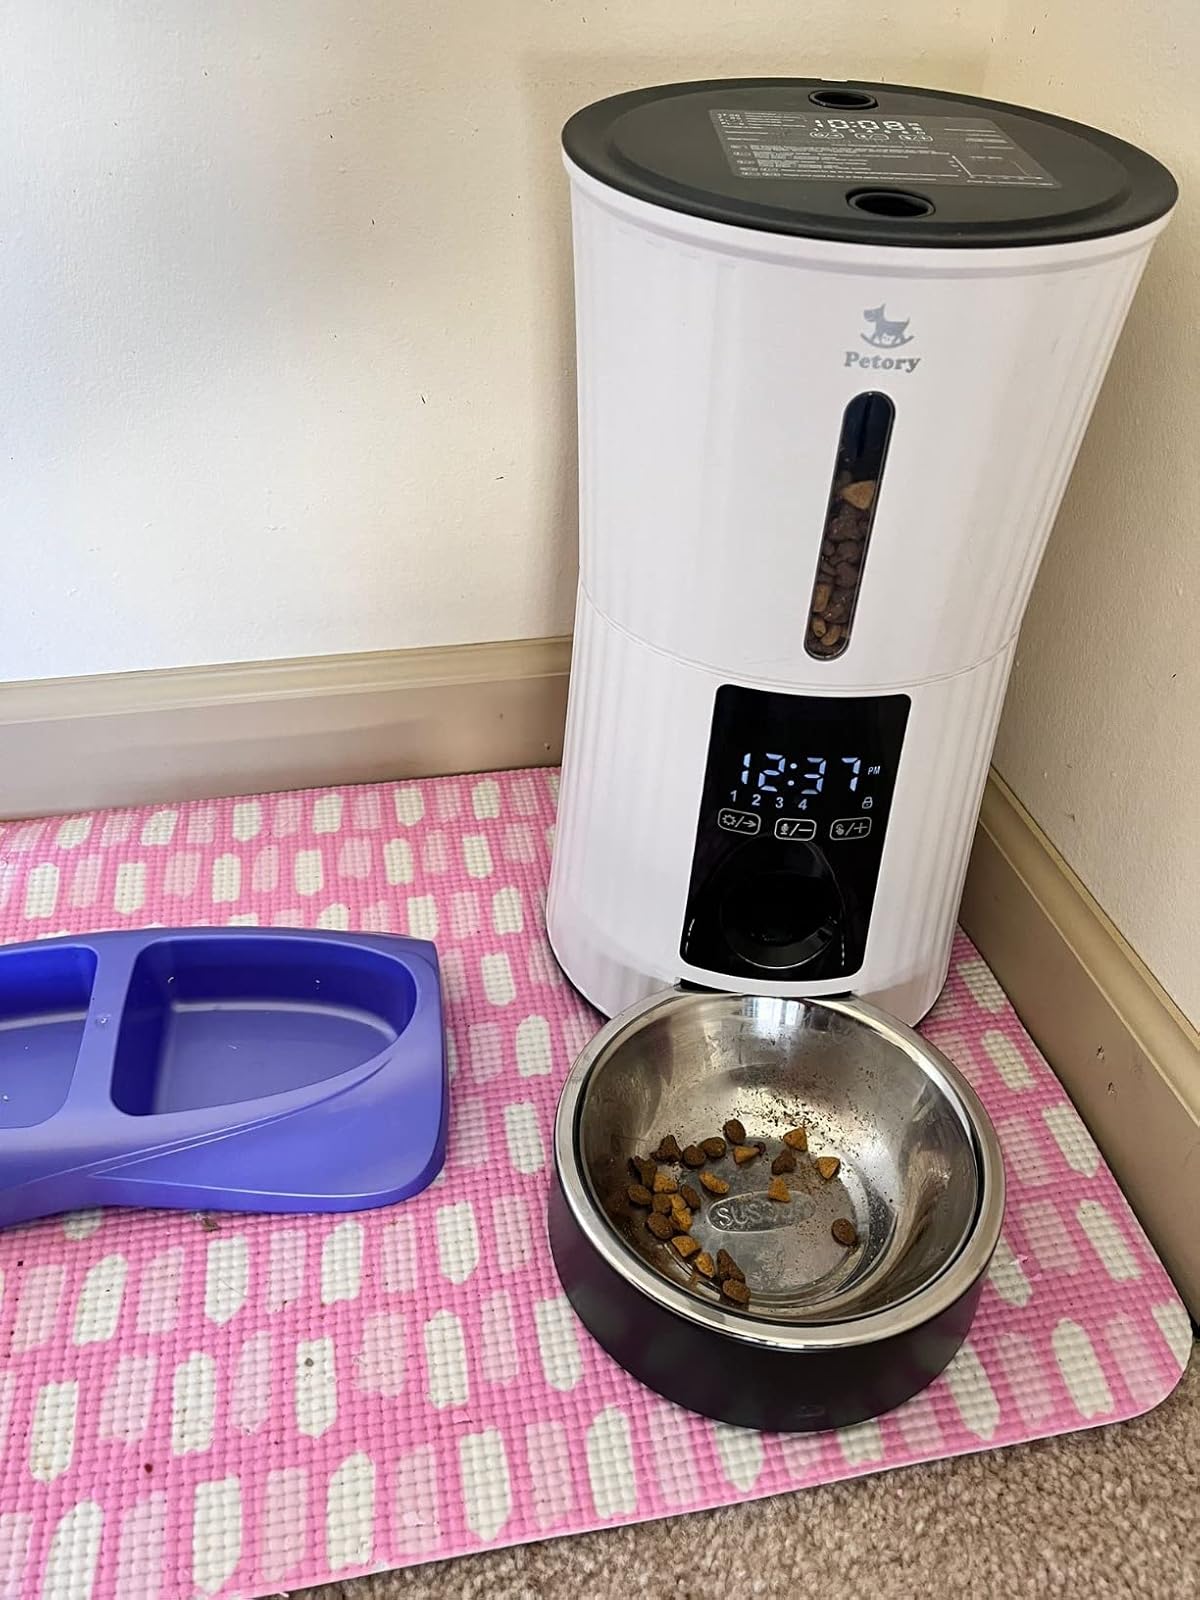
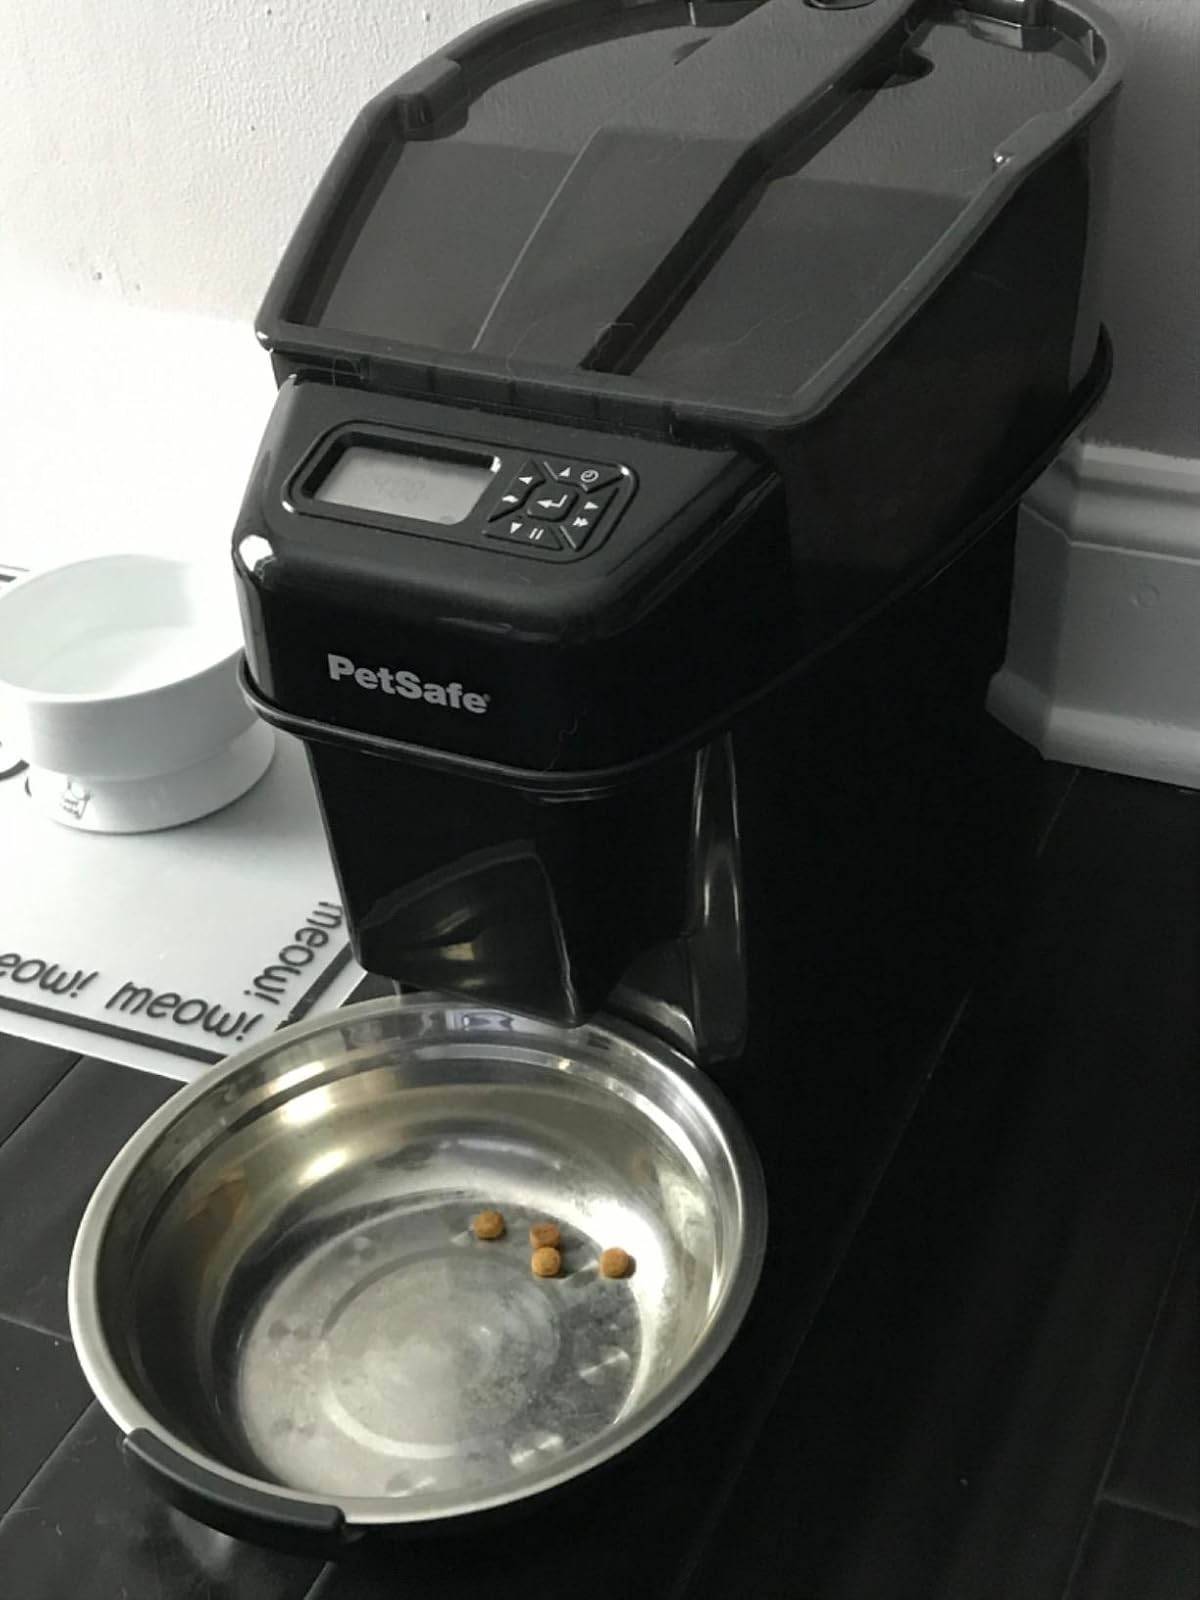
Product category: items_feeder
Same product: no